Veil

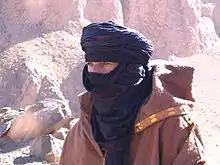
Tuareg man wearing a veil

Among the Tuareg, Songhai, Hausa, and Fulani of West Africa, women do not traditionally wear the veil, while men do. Male veiling was also common among the Berber Sanhaja tribes. The North African male veil, which covers the mouth and sometimes part of the nose, is called "litham" in Arabic and "tagelmust" by the Tuareg. Tuareg boys start wearing the veil at the onset of puberty and veiling is regarded as a mark of manhood. It is considered improper for a man to appear unveiled in front of elders, especially those from his wife's family.